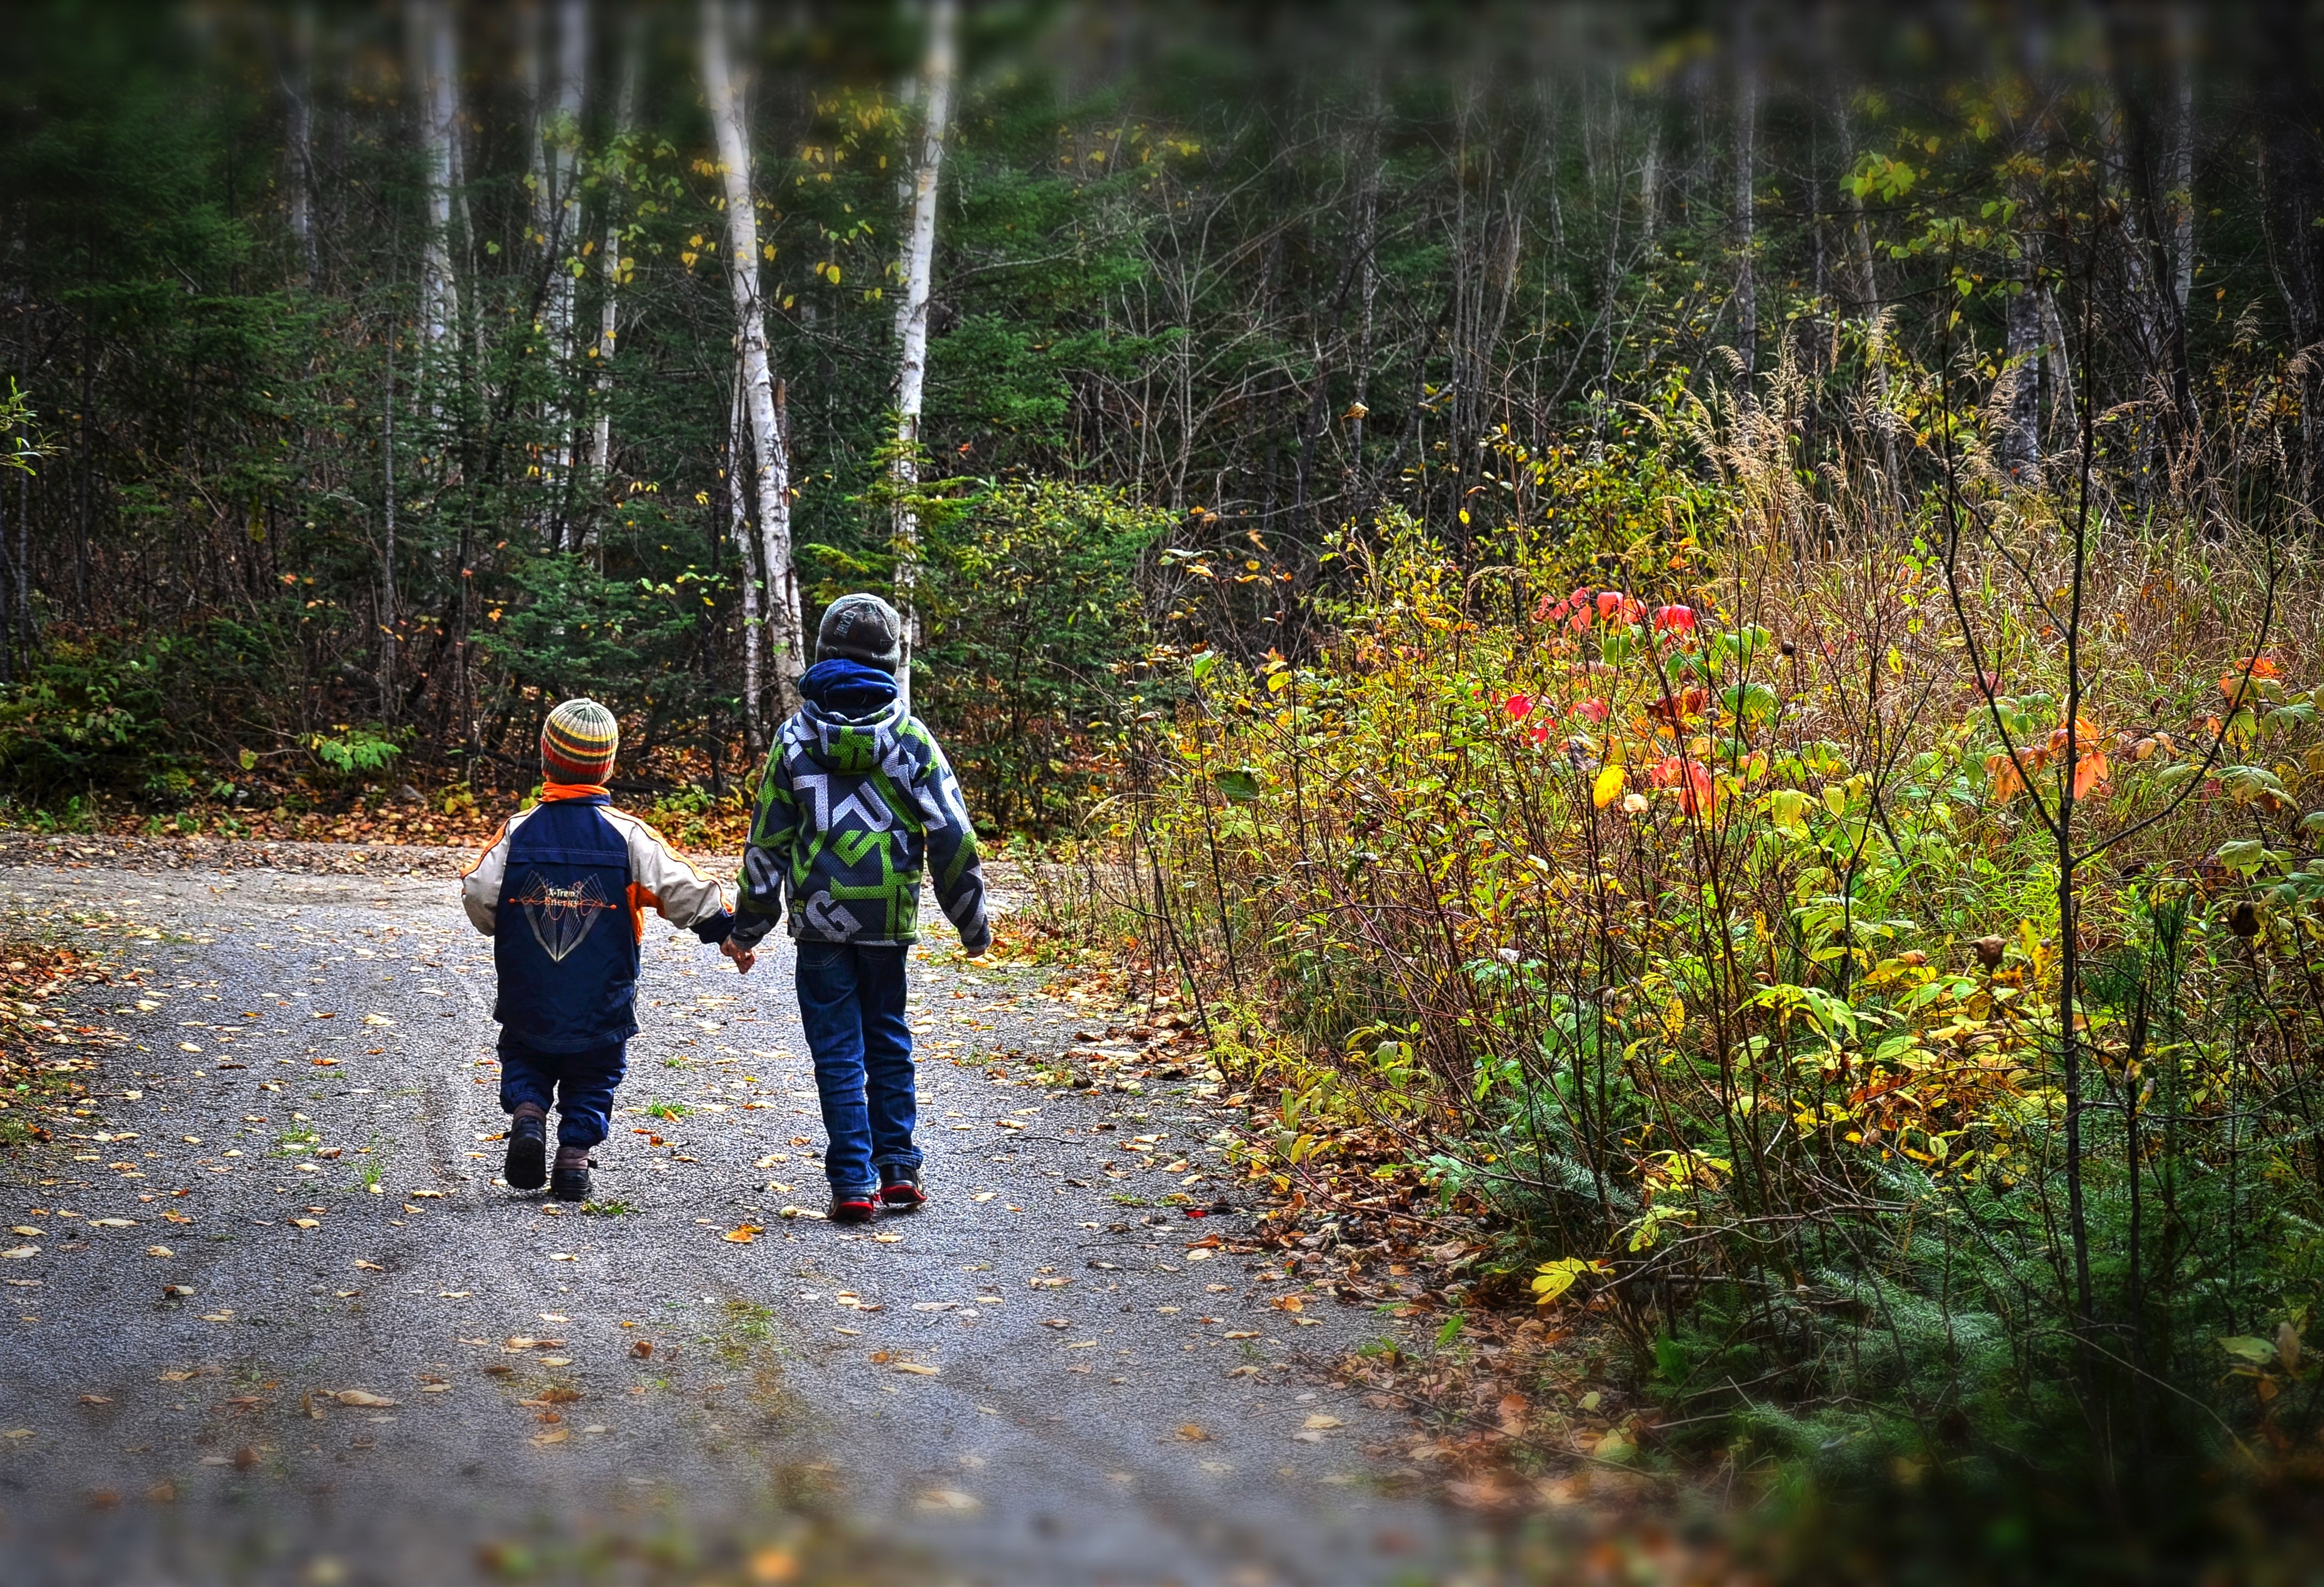
tree, nature, forest, wilderness, walking, wood, trail, leaf, fall, flower, adventure, autumn, colorful, season, leaves, children, colors, promenade, quebec, woodland, habitat, autumn landscape, natural environment